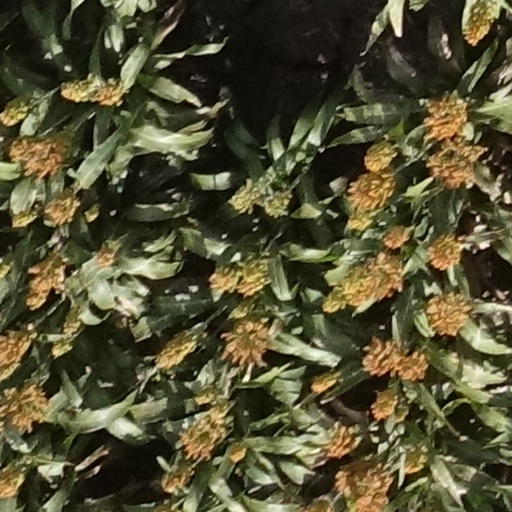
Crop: sorghum